List of Australia One Day International cricket records

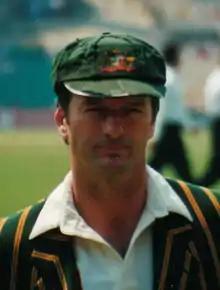
Steve Waugh led Australia to its first ODI victory by a margin of ten wickets, defeating the West Indies in the pool rounds of the 2000–01 Australia Tri-Nation Series.

The group stage of the 1979 World Cup saw England run down the target of 46 runs to defeat Canada by a margin of 8 wickets with 277 balls remaining in the 60-over innings, the largest victory by balls remaining in ODI cricket history. The next largest victory was Sri Lanka's win against Zimbabwe in the opening match of the 2001 LG Abans Triangular Series at the Singhalese Sports Club Cricket Ground in Colombo, where the hosts reached the target of 39 runs with 274 balls to spare. Australia's only ODI match to date against the United States, , at the 2004 Champions Trophy, saw the 66-run target achieved by Australia with 253 balls remaining in their innings – the sixth highest overall.